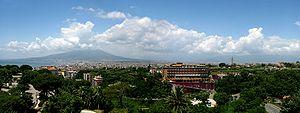
Castellammare di Stabia est une ville italienne d'environ 65 300 habitants, située dans la ville métropolitaine de Naples, en Campanie, dans l'Italie méridionale. Vous pouvez visiter les villas romaines qui sont la villa San Marco, la villa Arianna et la villa d'Oplontis. Chefs-d'œuvre oubliés.